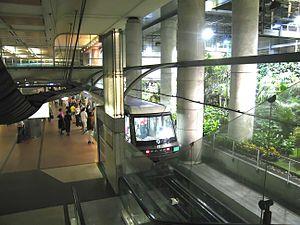
La Régie autonome des transports parisiens est un établissement public à caractère industriel et commercial de l'État assurant l'exploitation d'une partie des transports en commun de Paris et de sa banlieue. Elle exploite les seize lignes du métro de Paris, huit des dix lignes du tramway d'Île-de-France, une partie des lignes de bus d'Île-de-France, et une partie des lignes A et B du réseau express régional d'Île-de-France. En région parisienne, elle transporte plus de 3,3 milliards de passagers par an.
Gare de Lyon est une station des lignes 1 et 14 du métro de Paris, située dans le 12ᵉ arrondissement de Paris, desservant notamment la gare grandes lignes, banlieue et RER de Paris-Gare-de-Lyon.
L'histoire du métro de Paris débute au milieu du XIXᵉ siècle, avec l'objectif de desservir, par un chemin de fer urbain, une ville de plus en plus paralysée par ses transports de surface. Se succèdent ensuite durant un demi-siècle des projets plus ou moins farfelus, sur fond de conflit entre l'État et la Ville de Paris : le premier souhaite l'interconnexion des gares terminales via un réseau à grand gabarit, tandis que la seconde, farouchement opposée aux grandes compagnies ferroviaires, veut construire un réseau d'intérêt local et à gabarit réduit, strictement limité à Paris intra-muros. L'imminence de l'exposition universelle de 1900 entraîne finalement en 1895 la décision de mettre en œuvre un réseau souterrain, électrique et à gabarit réduit, ce qui marque la victoire de la Ville.
La ligne 14 du métro de Paris est l'une des seize lignes du réseau métropolitain de Paris. Elle relie la station Saint-Lazare à la station Olympiades en traversant le centre de Paris selon une diagonale nord-ouest / sud-est. La ligne est également connue sous son nom de projet : Meteor, rétroacronyme de « MÉTro Est-Ouest Rapide ».
Le métro de Paris est l'un des systèmes de transport en commun desservant la ville de Paris et son agglomération. Exploité par la Régie autonome des transports parisiens, il comporte seize lignes, essentiellement souterraines, totalisant près de 220 kilomètres. Devenu l'un des symboles de Paris, il se caractérise par la densité de son réseau au cœur de la ville et par son style architectural homogène influencé par l'Art nouveau.